History of Melbourne

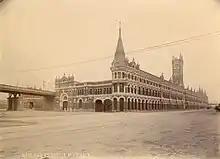
Fish Markets, Flinders Street, circa 1890

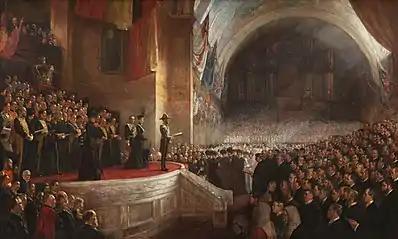
The opening of the first Parliament of Australia on 9 May 1901, painted by Tom Roberts

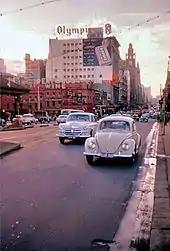
Swanston Street from Princes Bridge in 1959

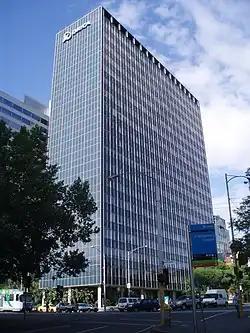
ICI House, built in 1955, was a powerful symbol of the Olympic city's modern aspirations.

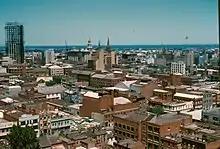
View of Melbourne's City Centre before the height boom, 1960.

Melbourne's population reached 280,000 in 1880 and 445,000 in 1889. For a time it was the second-largest city in the British Empire, after London. During the boom, Melbourne had reputedly become the richest city in the world. In terms of area, Melbourne was already one of the largest cities in the world. Rather than building high-density apartment blocks like European cities, Melbourne expanded in all directions in the characteristic Australian suburban sprawl so Australians were afforded their Australian Dream of a "quarter acre block" in the suburbs, much like the American model.